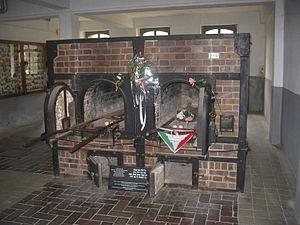
Le camp de Mauthausen était un camp de concentration instauré par le régime nazi du Troisième Reich autour des villages de Mauthausen et de St. Georgen/Gusen en Haute-Autriche à environ 22 km de Linz.